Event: Typhoon Ruby
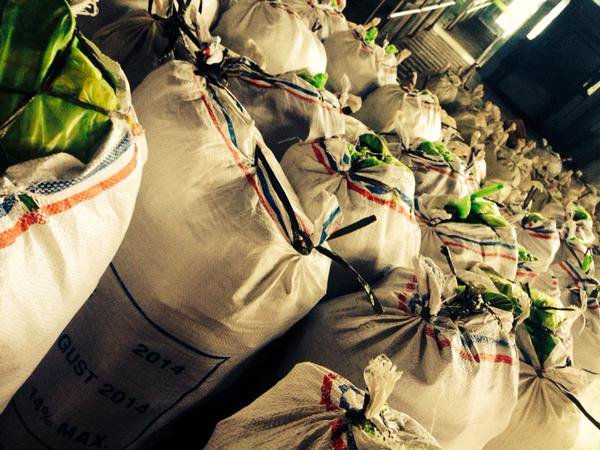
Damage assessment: no_damage